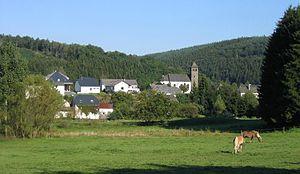
Drauffelt est une section de la commune luxembourgeoise de Clervaux située dans le canton de Clervaux.